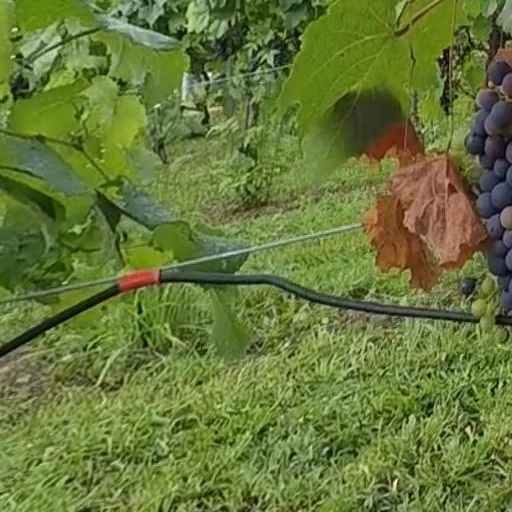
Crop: grape